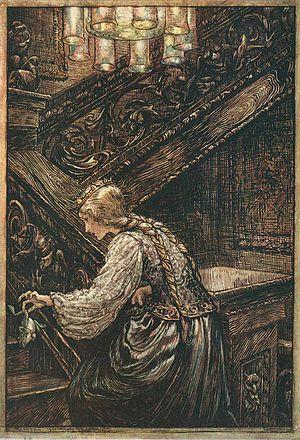
Kirikou et la Sorcière est un long métrage d'animation franco-belgo-luxembourgeois réalisé par Michel Ocelot et sorti en 1998. Adapté d'un conte africain, le film raconte les aventures de Kirikou, un garçon minuscule mais à l'intelligence et à la générosité hors du commun, dans sa lutte contre la sorcière Karaba, qui tyrannise les habitants du village à l'aide de ses pouvoirs maléfiques et d'une armée de fétiches. Par son scénario, ses graphismes, sa musique et ses doublages, Kirikou s'inspire au plus près des cultures de l'Afrique de l'Ouest.